896

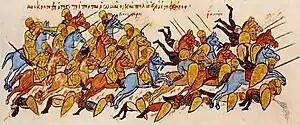
The Bulgarians rout the Byzantine army at Boulgarophygon (from the Madrid Skylitzes)

Year 896 (DCCCXCVI) was a leap year starting on Thursday of the Julian calendar.